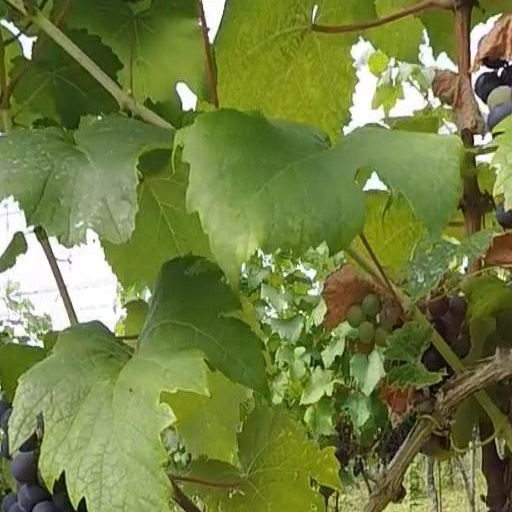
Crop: grape